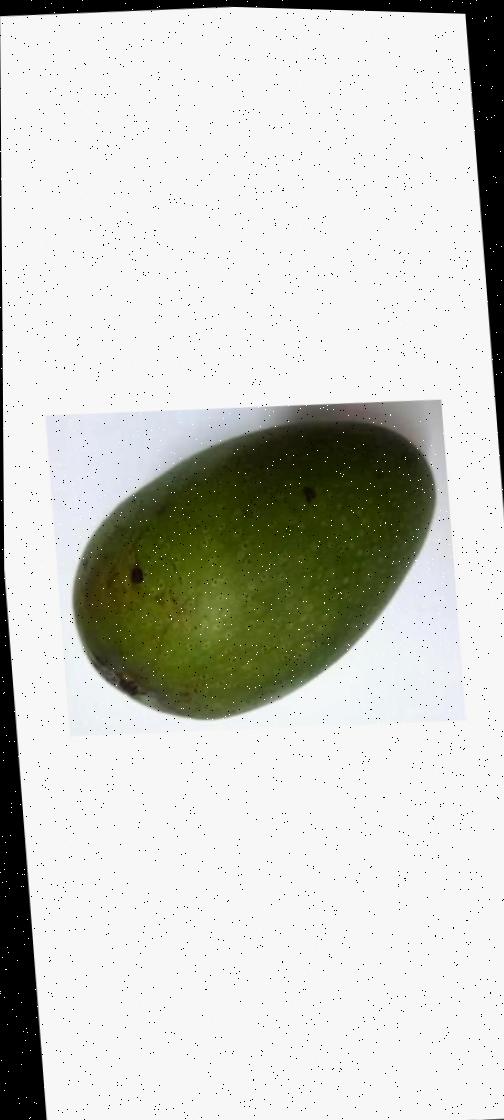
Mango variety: Ashshina Zhinuk